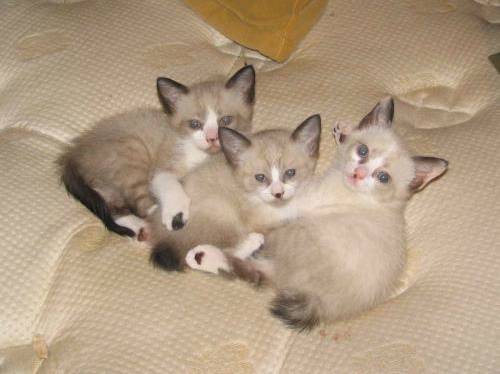
Label: cat